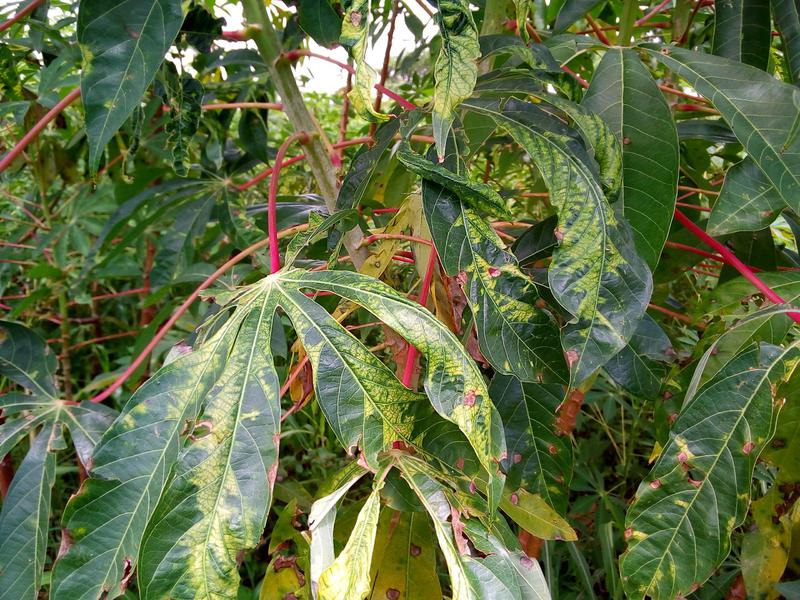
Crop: cassava
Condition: mosaic_disease